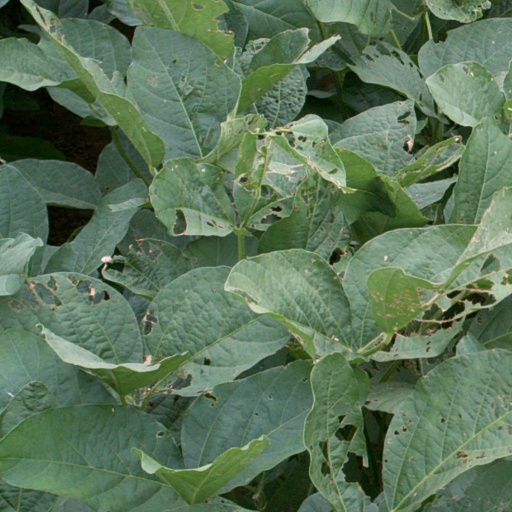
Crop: soybean